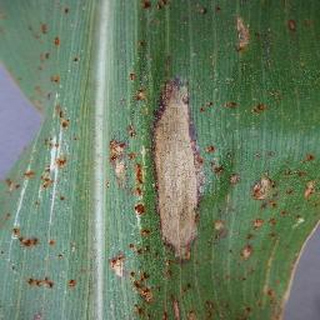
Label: corn_northern_leaf_blight